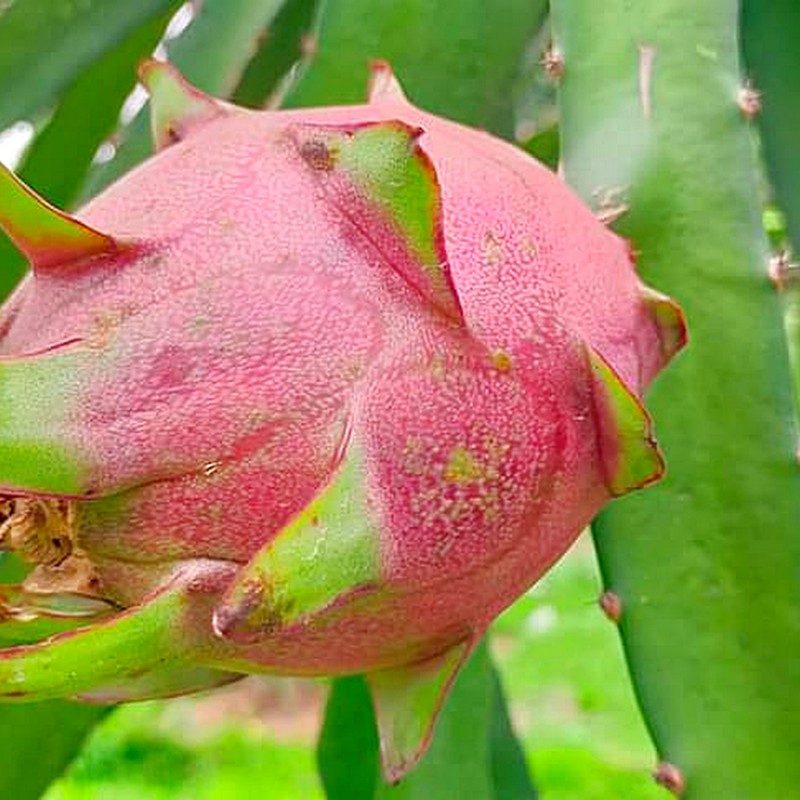
Label: Mature Dragon Fruit